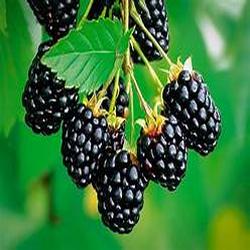
Label: Blackberry